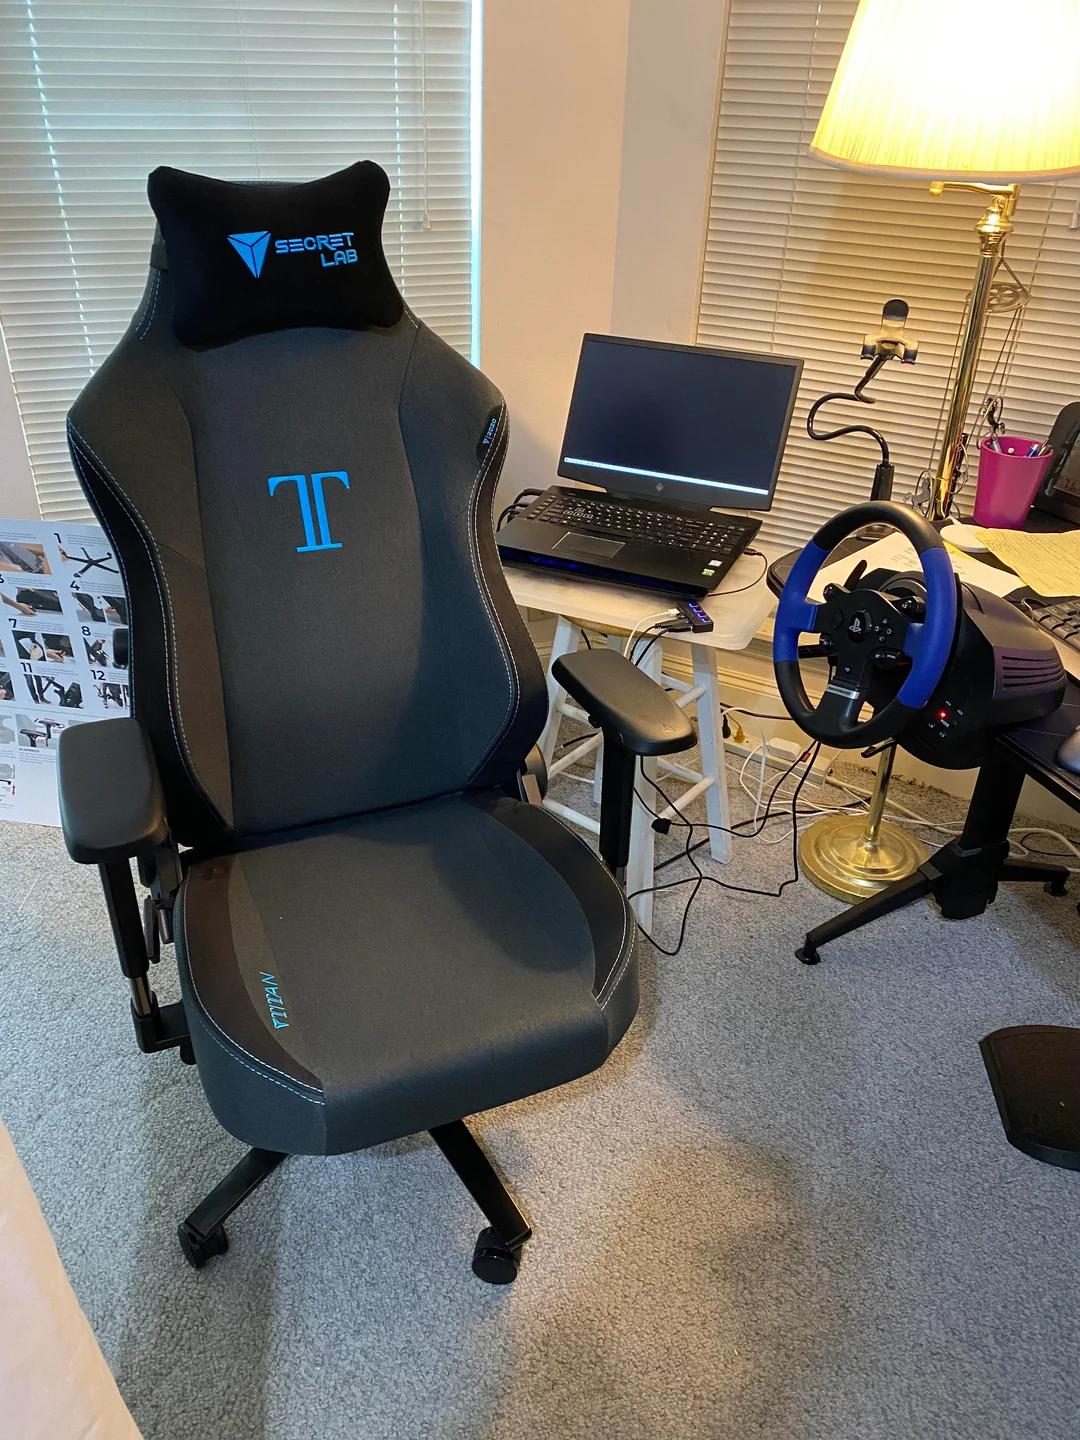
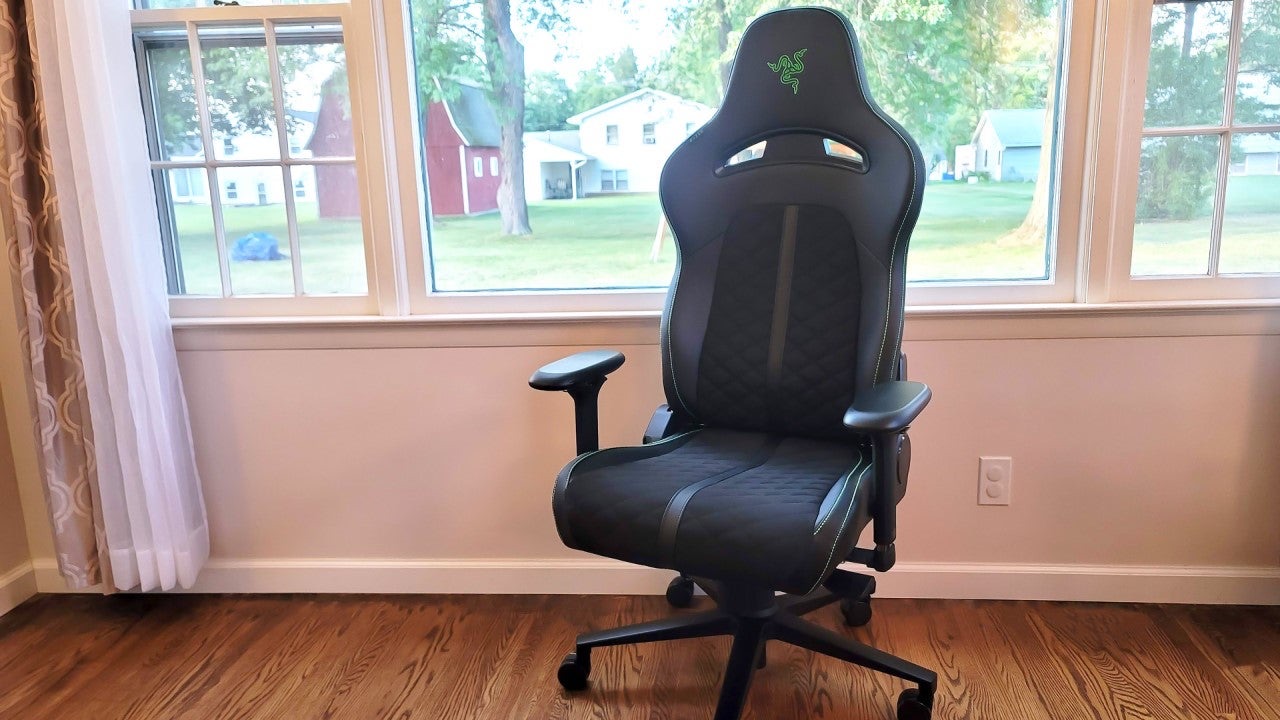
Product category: items_chair
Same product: no